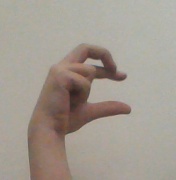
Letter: thal